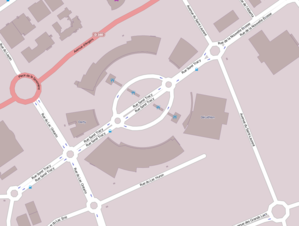
Carte du centre commerciale L'Autre Faubourg, à Cholet, dans le Maine-et-Loire.
L’Autre Faubourg est un complexe commercial situé à Cholet, en Maine-et-Loire, dans la zone d'activité commerciale de l’Écuyère, 7 rue Sorel Tracy. Il est composé de 32 enseignes et ouvre le mercredi 24 mars 2010.